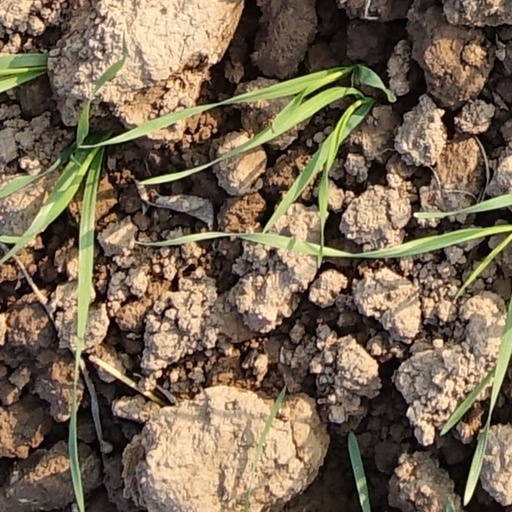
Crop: wheat